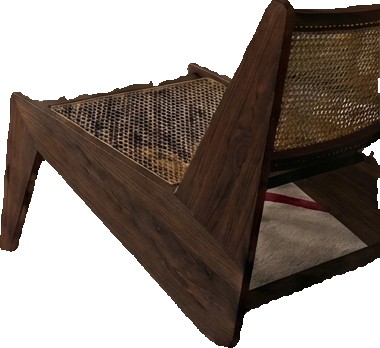
Surface category: chair